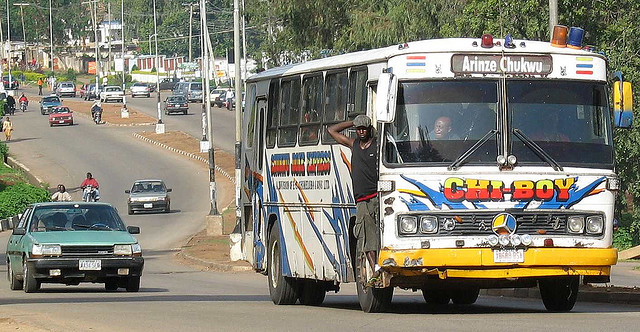
Hey Deckard to bus on a road trip in an interesting roadway

A transit bus with a man hanging from the doorway.

A man standing in the doorway of a bus traveling down the road

A man leaning out of a bus while driving down the street.